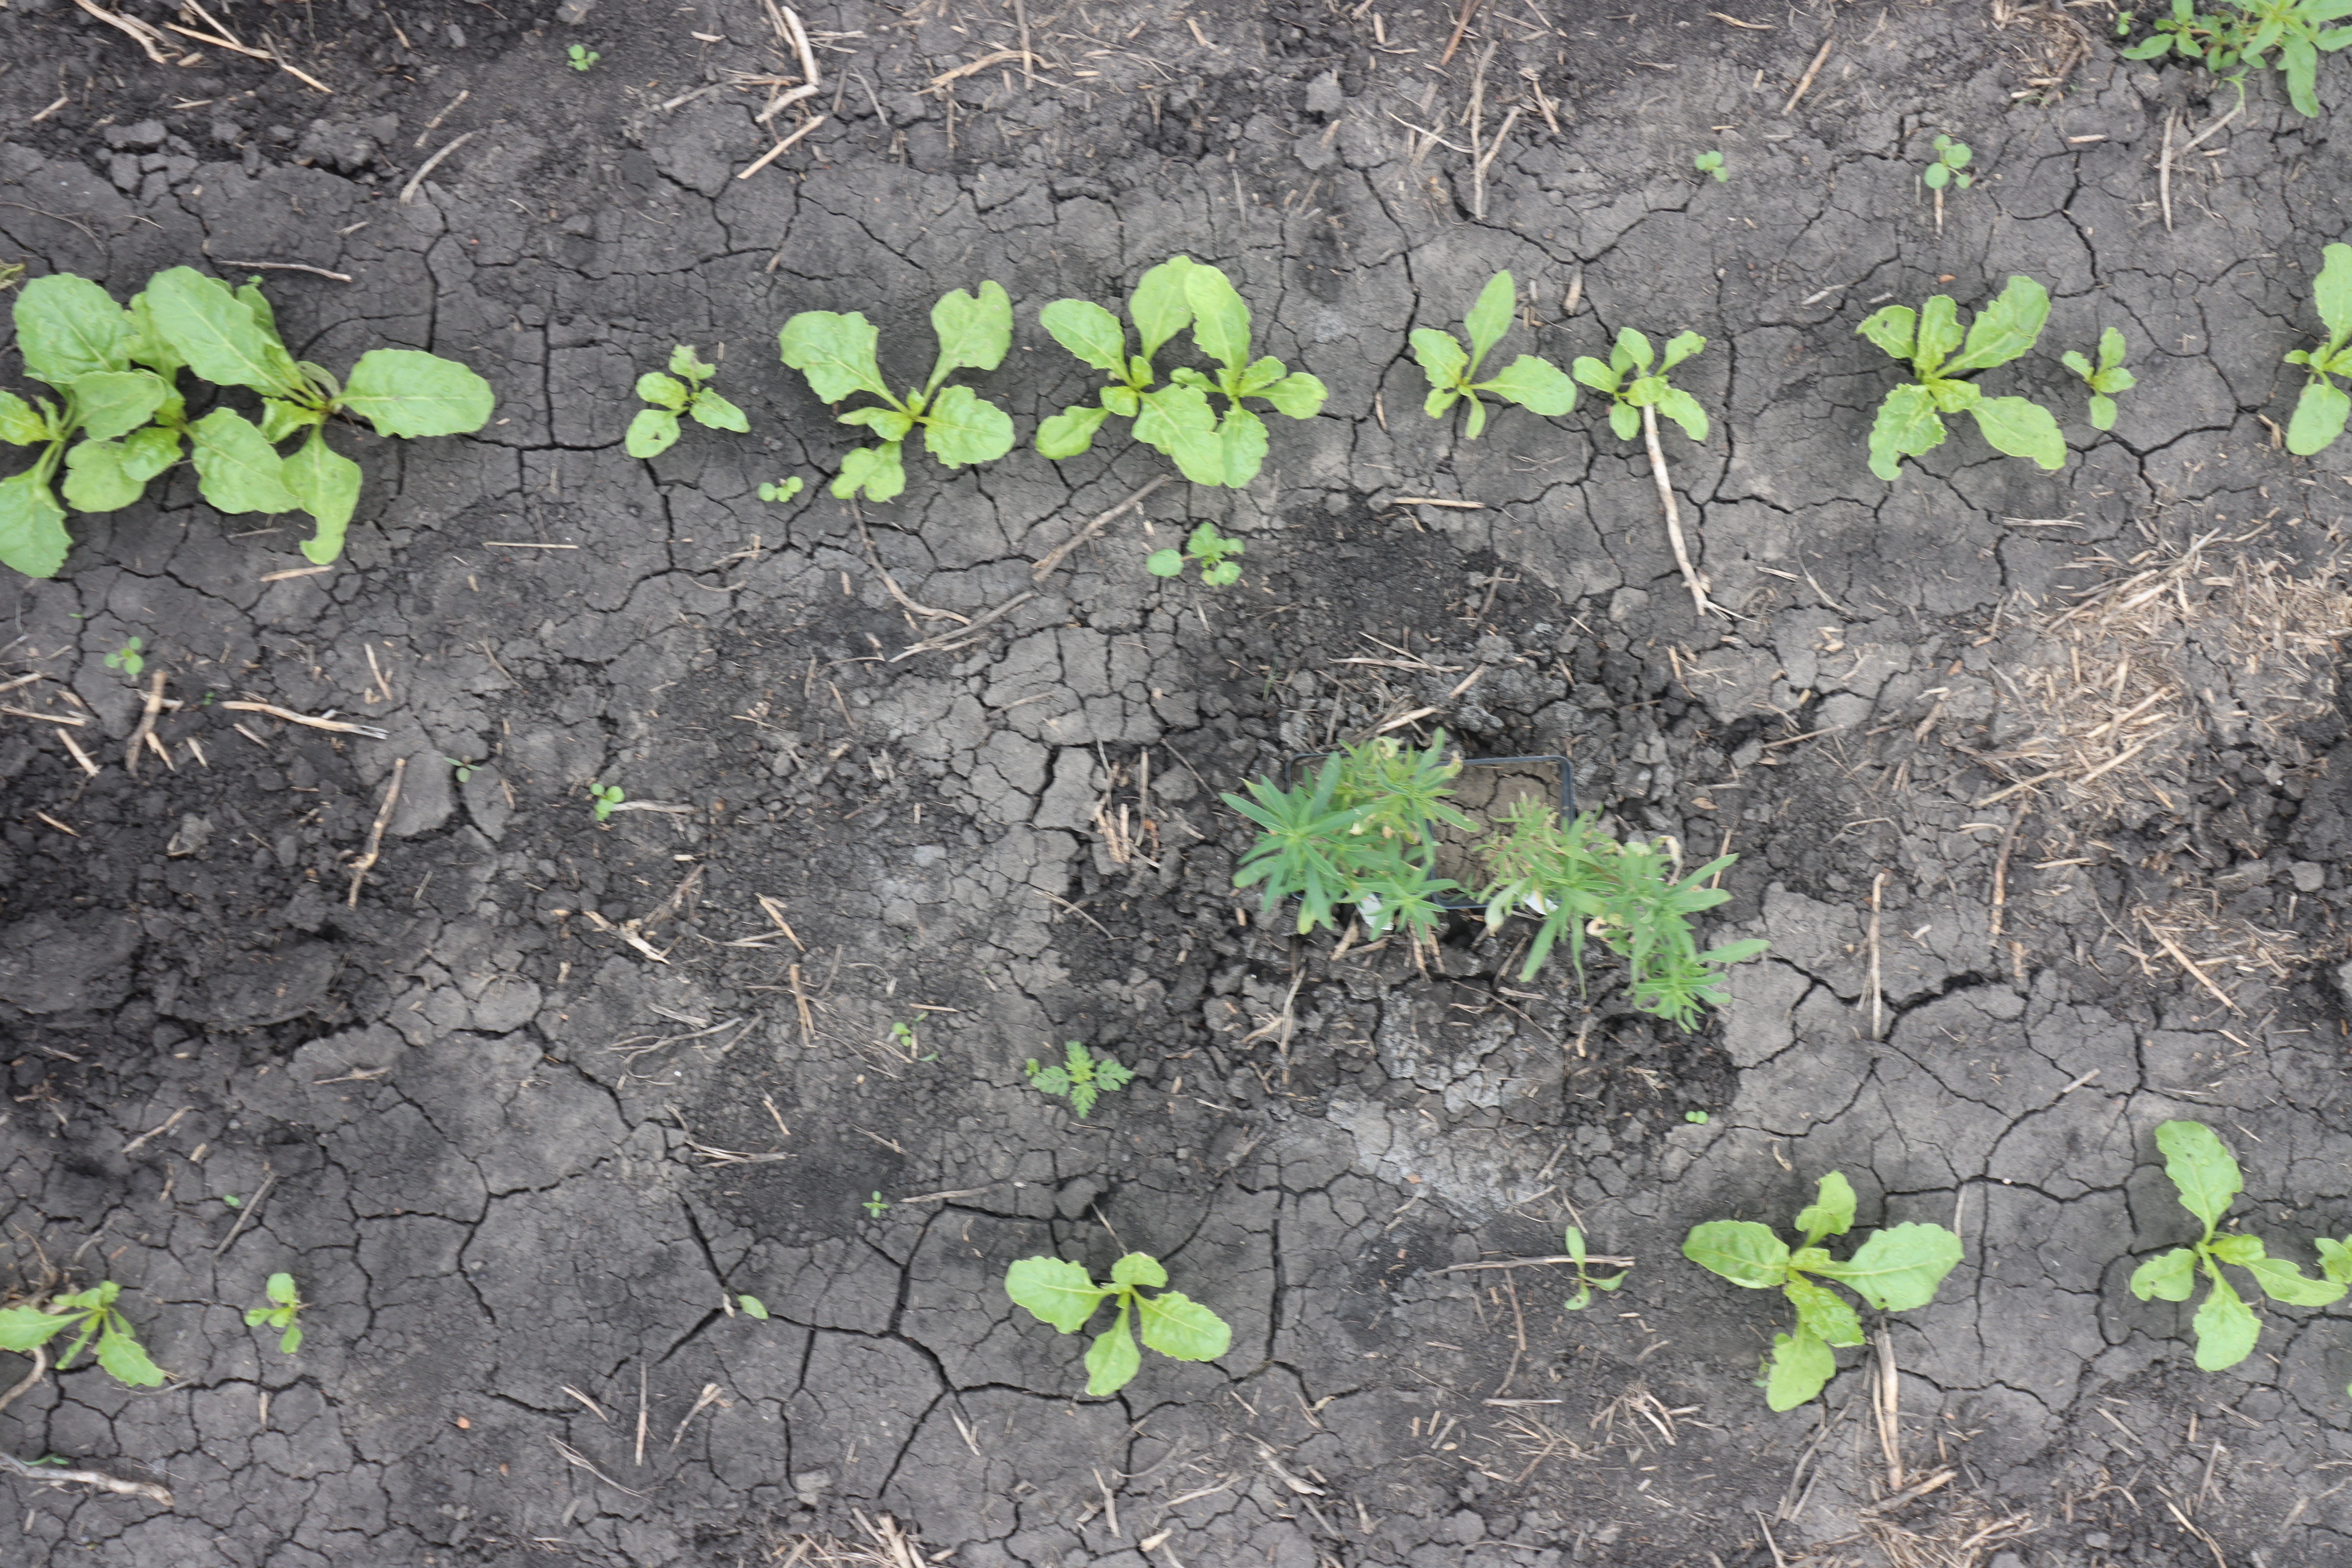
Crop: Sugar beet
Objects: Sugar beet, Sugar beet, Sugar beet, Sugar beet, Sugar beet, Sugar beet, Kochia, Sugar beet, Sugar beet, Sugar beet, Kochia, Ragweed